Invisible (U2 song)

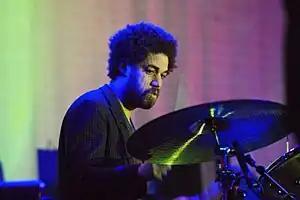
The song was produced by Danger Mouse, with whom U2 collaborated for their 13th album, "Songs of Innocence".

Musically, guitarist the Edge said that "Invisible" began as demo he recorded in Los Angeles that was originally a "straight-rock song" that evoked the Ramones. After he presented it to the rest of the band in Dublin, they decided to strip the song back and try different arrangement ideas, none of which they were satisfied with. Ultimately, the group settled on an electronic-oriented arrangement while working with Danger Mouse. The changes to the song felt like "fresh territory" to Bono and enabled him "to own it as a singer".